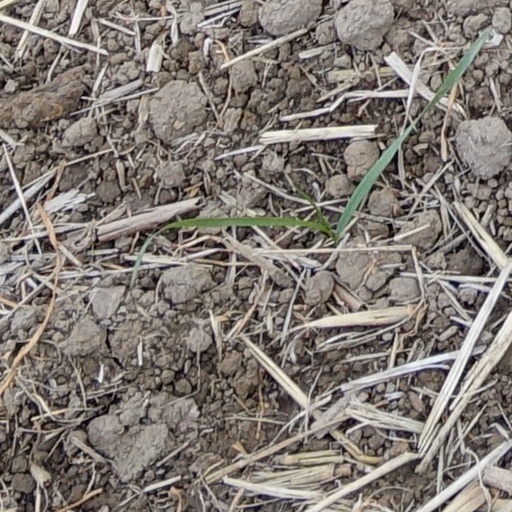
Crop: wheat